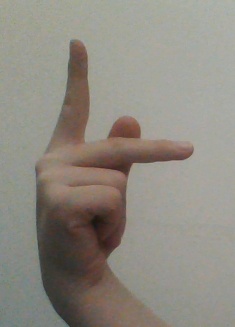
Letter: dha